IBM 1130

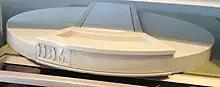
IBM 2315 disk cartridge

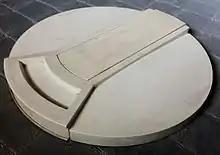
2315 compatible disk cartridge (dimensions 1 3/8 x 15 in.)

The IBM 2310 disk drive stores sectors of 320 words (640 bytes) plus a one-word sector address. A cylinder consists of two tracks stacked on the top and bottom surfaces of the 2315, or stacked on the top and bottom surfaces of each of the 6 platters (outermost surfaces excepted) of the 1316 disk pack used in the 2311. Each disk cylinder contains eight sectors per surface with each surface having a dedicated read-write head. Each sector is logically divided by the monitor into sixteen "disk blocks" of 20 words (40 bytes) each. The disk block is the unit of allocation for files.